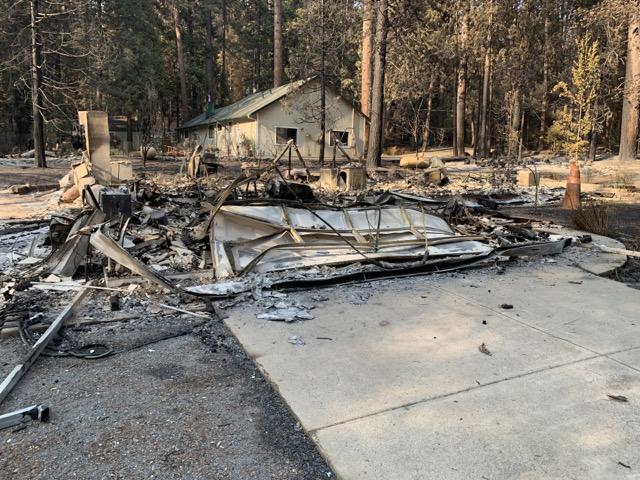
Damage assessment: destroyed